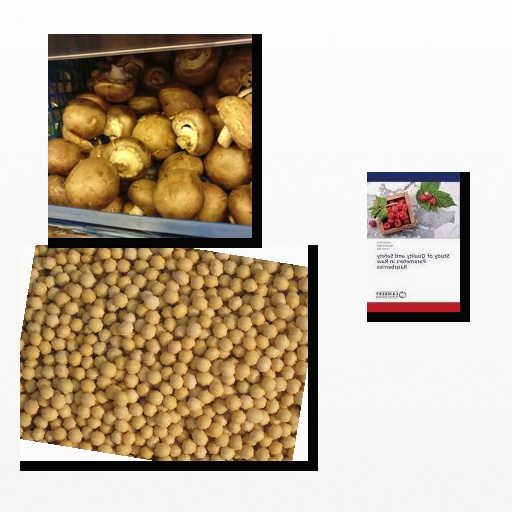
Food items: soybean, mushroom, raspberry